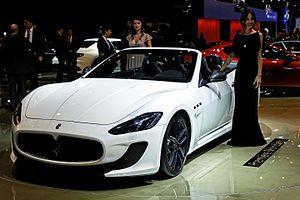
Une Maserati GranCabrio MC présentée lors du Mondial de l'Automobile de Paris 2012.